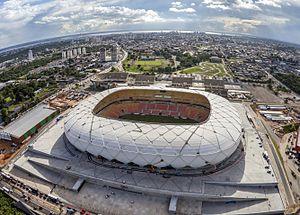
L'Arena da Amazônia est un stade situé à Manaus, capitale de l'État d'Amazonas au Brésil. Construit en remplacement du Vivaldão, il accueille en 2014 des rencontres de la Coupe du monde. Il peut contenir 42 374 spectateurs
La Coupe du monde de football 2014 est la 20ᵉ édition de la Coupe du monde de football, compétition organisée par la FIFA et qui réunit les trente-deux meilleures sélections nationales de football. Sa phase finale a eu lieu au Brésil à l'été 2014, du 12 juin au 13 juillet, et est remportée par l’Allemagne.